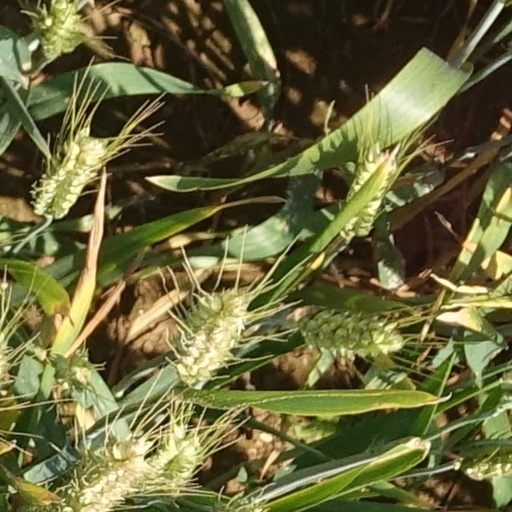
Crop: wheat